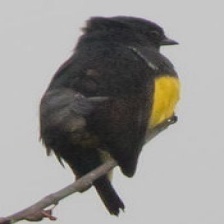
Species: YELLOW BELLIED FLOWERPECKER
Scientific name: DICAEUM MELANOXANTHUM